Harry Ulinski

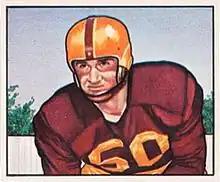
Ulinski on a 1950 Bowman football card

Harry John Ulinski (April 4, 1925 – April 20, 2008) was an American professional football player who was an offensive lineman in the National Football League (NFL) for the Washington Redskins and the Ottawa Rough Riders of the Canadian Football League (CFL). He played college football for the Kentucky Wildcats and was selected in the fourth round of the 1950 NFL draft.